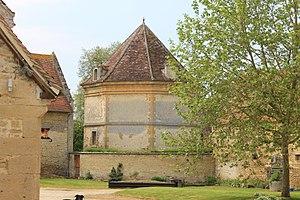
Colombier du château de Carel à Saint-Pierre-sur-Dives (Calvados)
Le château de Carel est une demeure du XVIIIᵉ siècle située dans le département du Calvados, classée au titre des Monuments historiques dès 1950, dans un site protégé.